Annunciation (Memling)

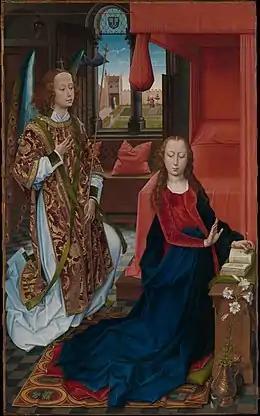
"Clugny Annunciation", c. 1465–1475, Workshop of Rogier van der Weyden or by Hans Memling, Metropolitan Museum of Art, New York

Light represented by candles was then often used to symbolise the Virgin and Christ; both Campin and van Eyck placed hearths or candles in their annunciation scenes. The candleholder without a candle and the ropewick without flame symbolize the world before Christ's Nativity and the presence of his divine light, according to Ainsworth.